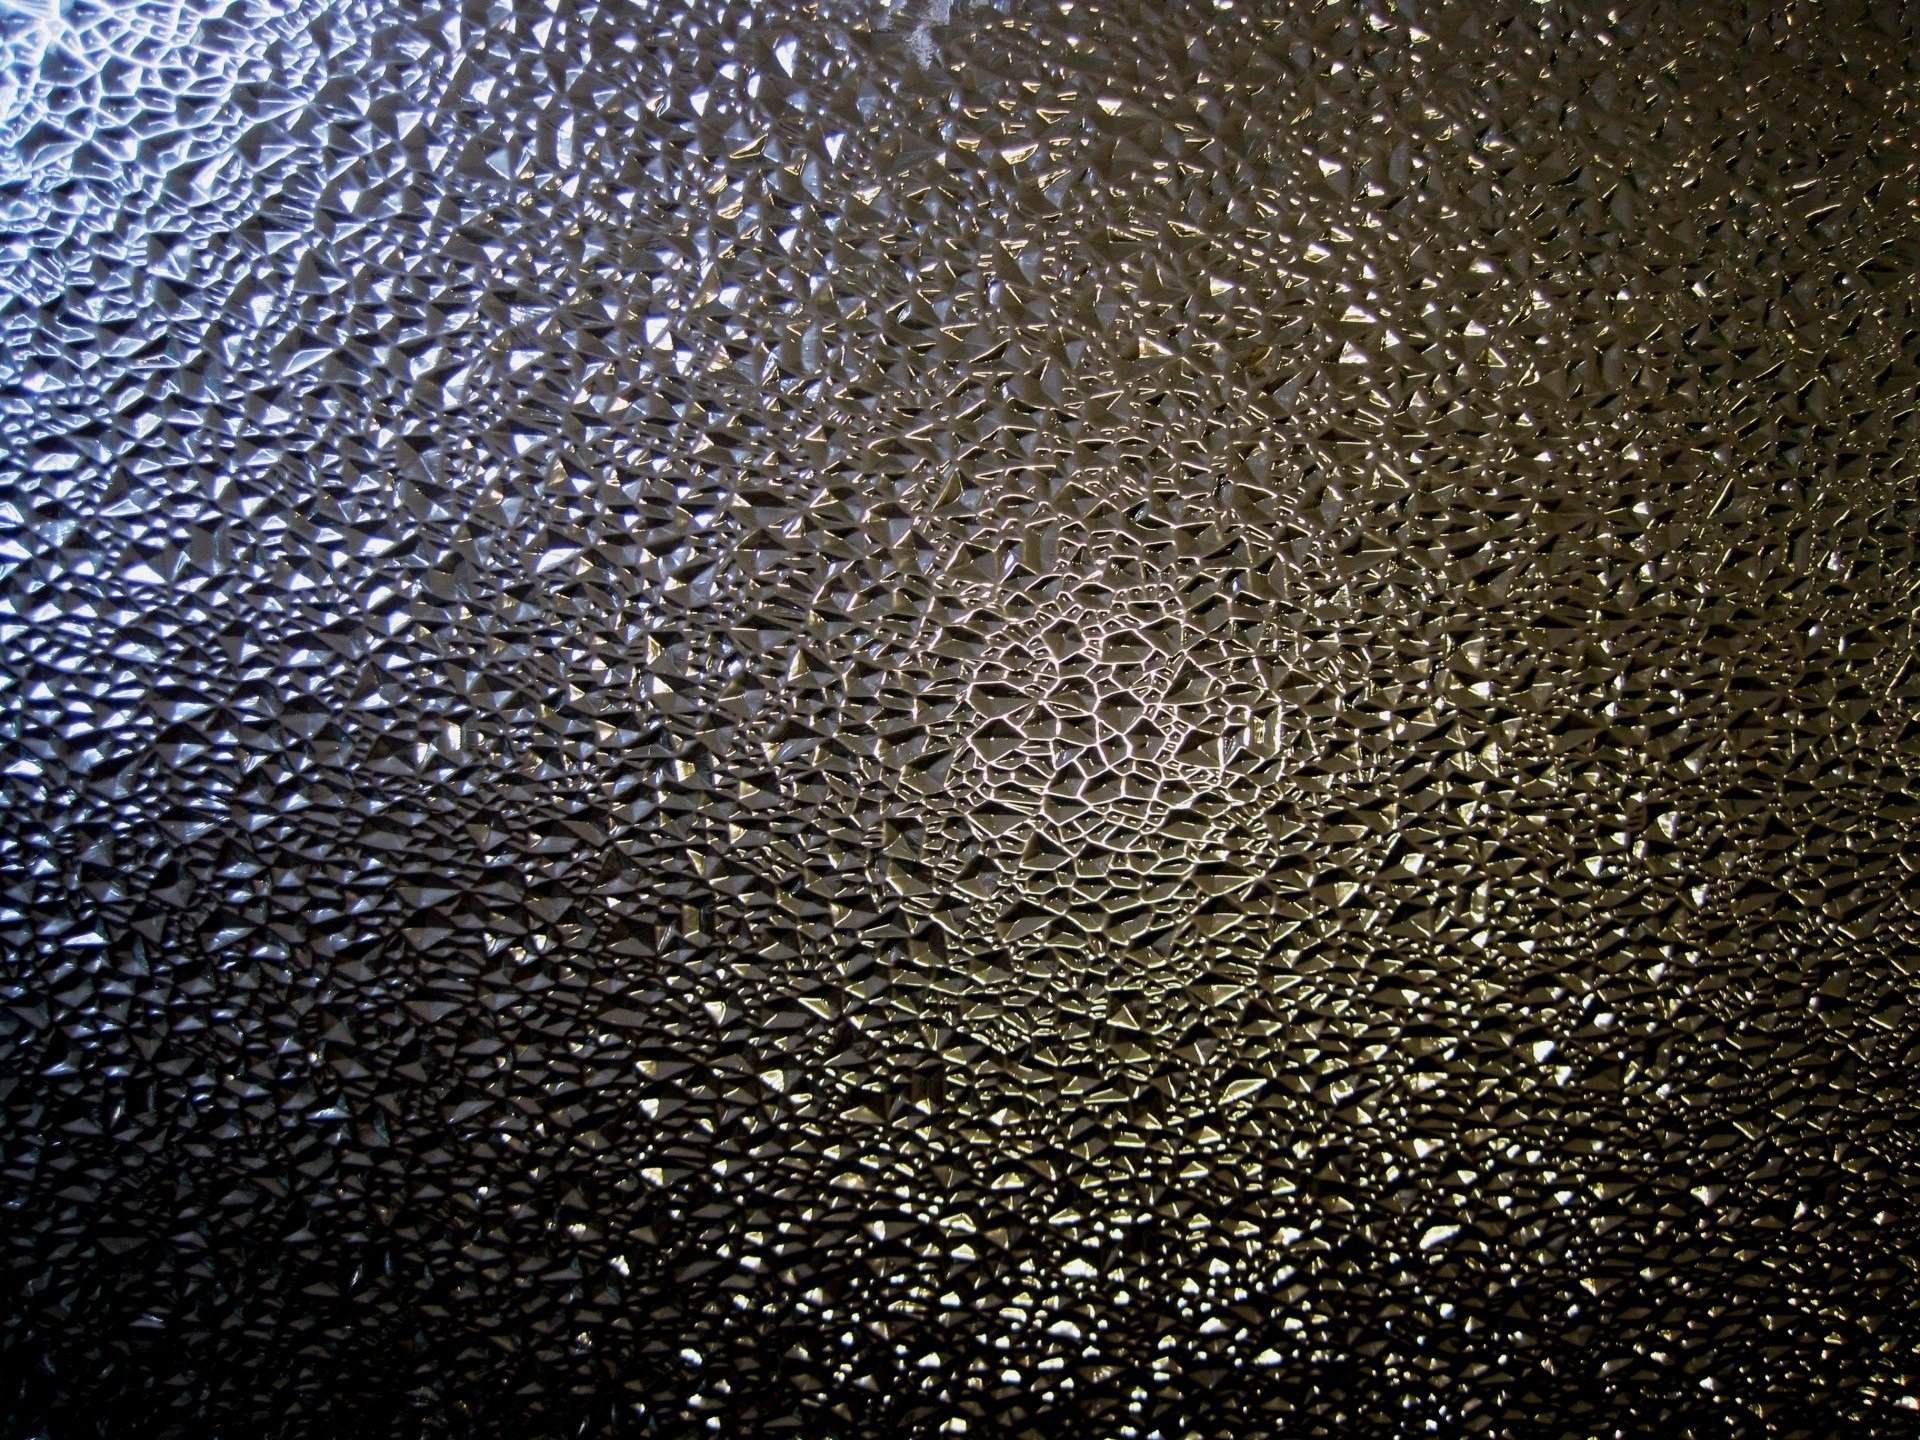
drop, light, sunlight, texture, rain, glass, asphalt, line, reflection, soil, black, monochrome, circle, fine, opaque, macro photography, road surface, patterned, embossed, refractive